Decima Moore

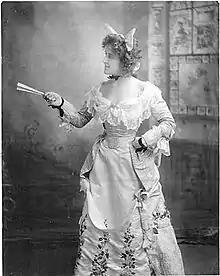
Moore in "My Lady Molly"

Moore intended to begin a concert career, but she made her debut at age 17 with the D'Oyly Carte Opera Company. There she created the leading role of Casilda in "The Gondoliers", the last great Gilbert and Sullivan hit, which opened at the Savoy Theatre on 7 December 1889. W. S. Gilbert asked her if she had ever acted. When she replied in the negative, he replied, "So much the better; you'll have less to unlearn!" She related her first-night experience: